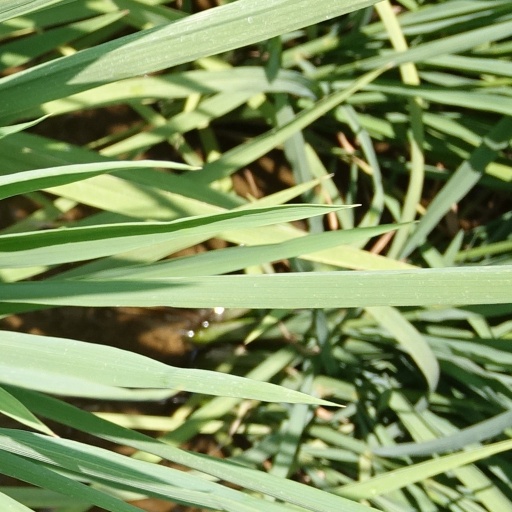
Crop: rice